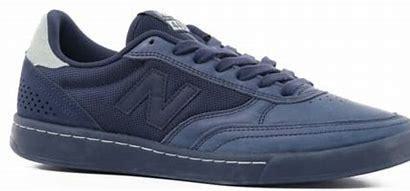
Brand: New
Model: Balance New Balance Numeric 440